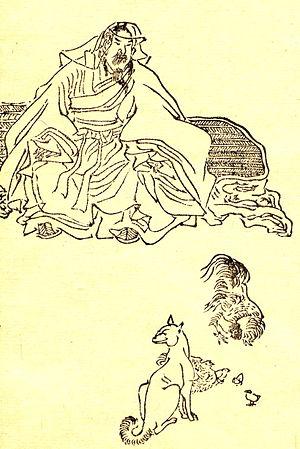
Ge Hong 葛洪, géhóng, nom public Zhichuan, surnom Baopu Zi, est un lettré chinois et auteur prolifique dont beaucoup de textes ne nous sont pas parvenus. Il est essentiellement connu pour l’intérêt qu’il porta à la poursuite de l’immortalité taoïste et ses recherches sur les techniques censées y mener, exposées dans le Baopuzi. Ce livre a eu une grande influence sur le développement de l’alchimie chinoise, de la pratique et de la pensée taoïste, et reste de nos jours un ouvrage de référence pour leur étude, malgré son abord ardu et l’aspect difficilement interprétable d’une partie de son contenu. Il offre également un intérêt philosophique et documentaire sur la société de l’époque.